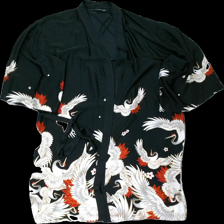
View: front
Type: Robe
Category: Ladies
Brand: Not in the list
Brand text on label: Ella-m
Colors: Black, Red, Orange, Grey, White, Pink
Material: 100% polyester
Pattern: Animal print
Cut: V-collar
Size: M
Season: All
Price range: 50-100
Recommended usage: Reuse
Description: morgonrock med svart snörre